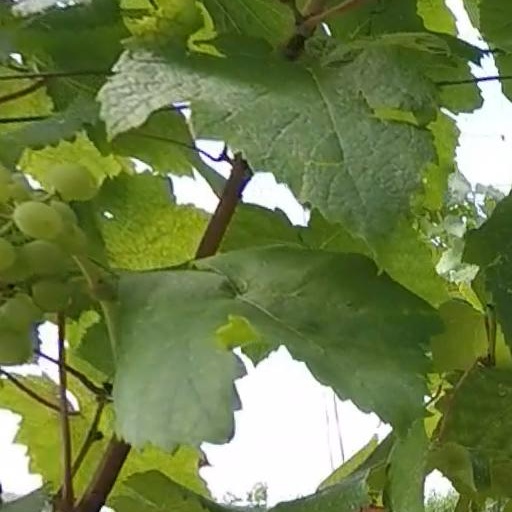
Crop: grape